Israeli sculpture

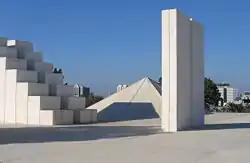
White Square (1989) by Dani Karavan

In the early 1960s, American influences, particularly abstract expressionism, pop art, and somewhat later, conceptual art, began to appear in Israeli art. In addition to new artistic forms, pop art and conceptual art brought with them a direct connection to the political and social realities of the time. In contrast, the central trend in Israeli art was towards a preoccupation with the personal and the artistic, ignoring to a large extent a discussion of the Israeli political landscape. Artists who concerned themselves with social or Jewish issues were looked on by the artistic establishment as anarchists.